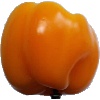
Label: Pepper Yellow 1